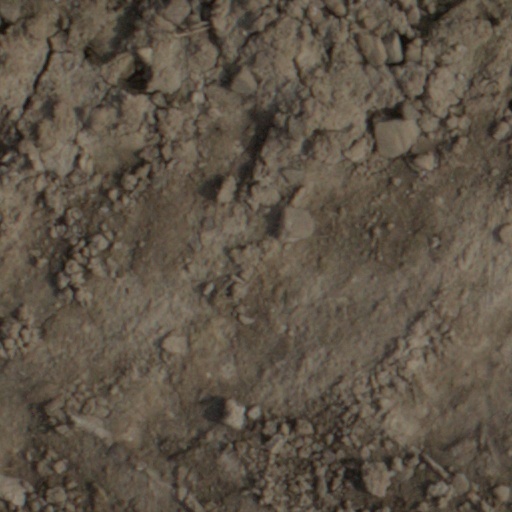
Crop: wheat